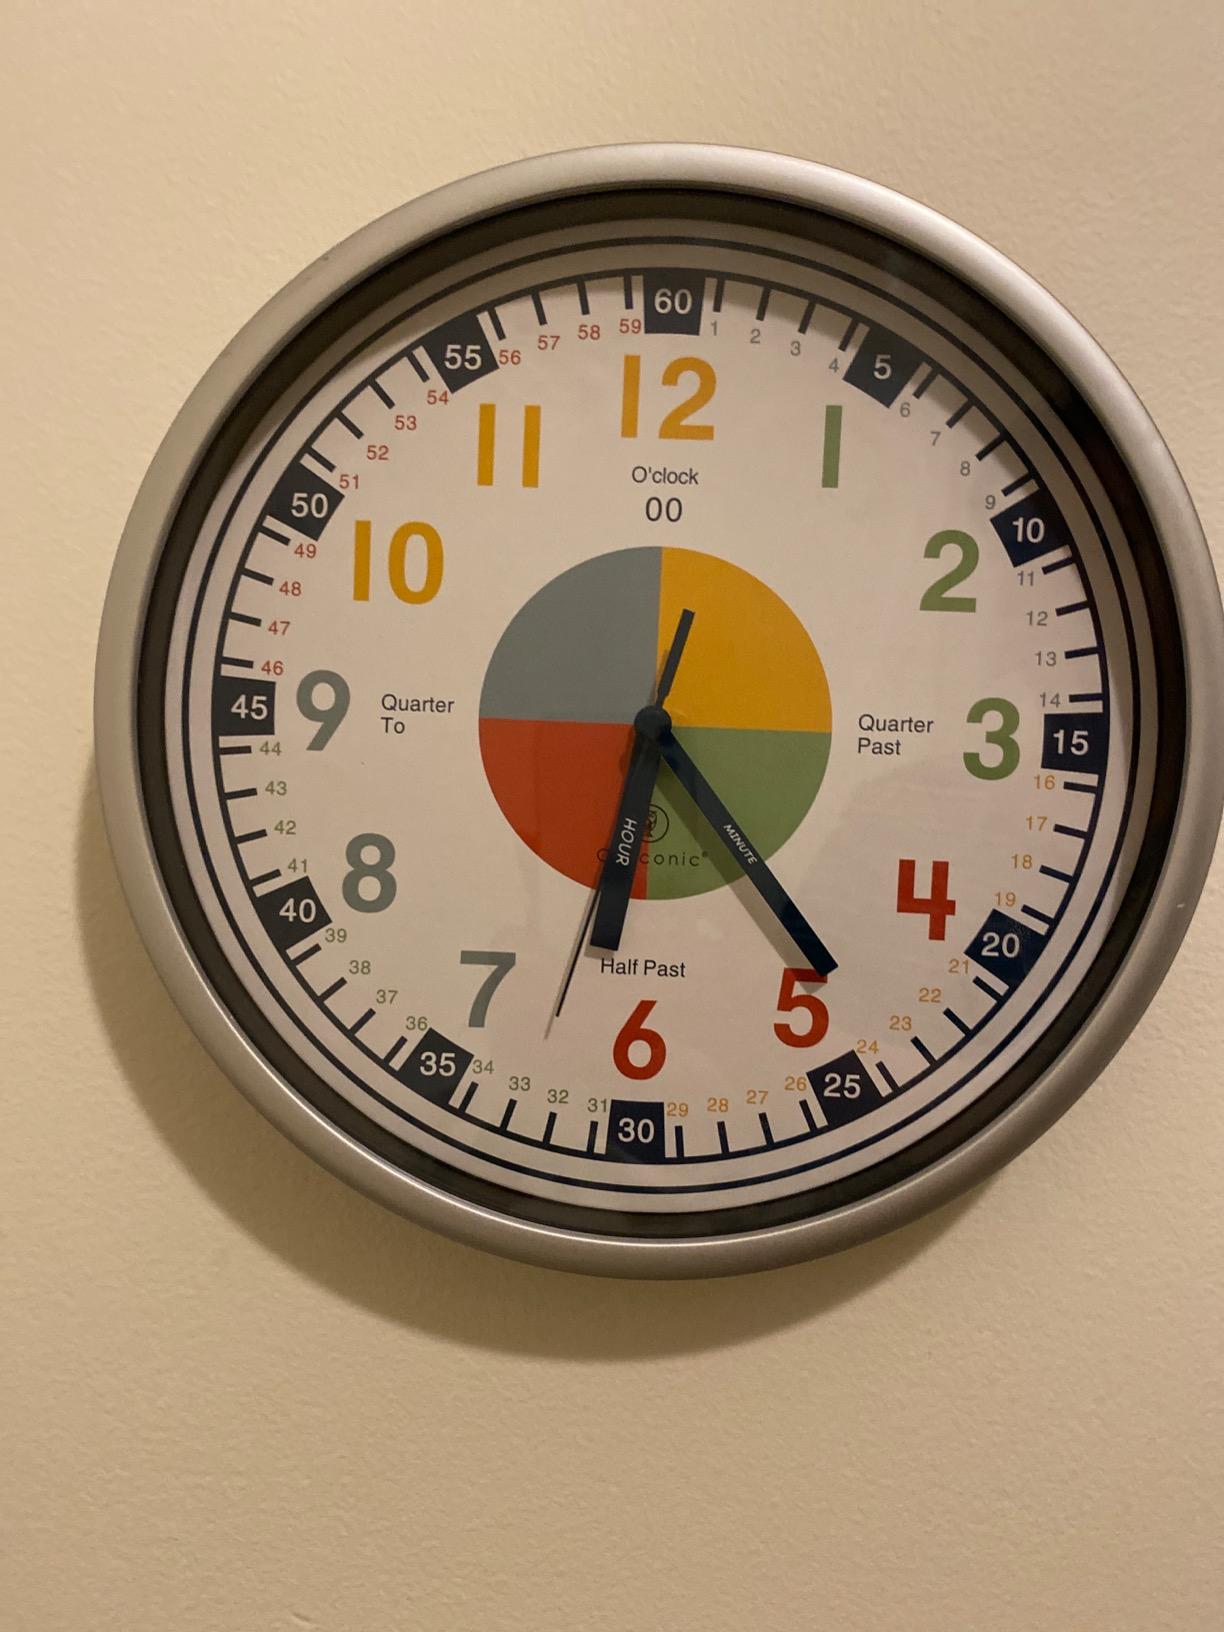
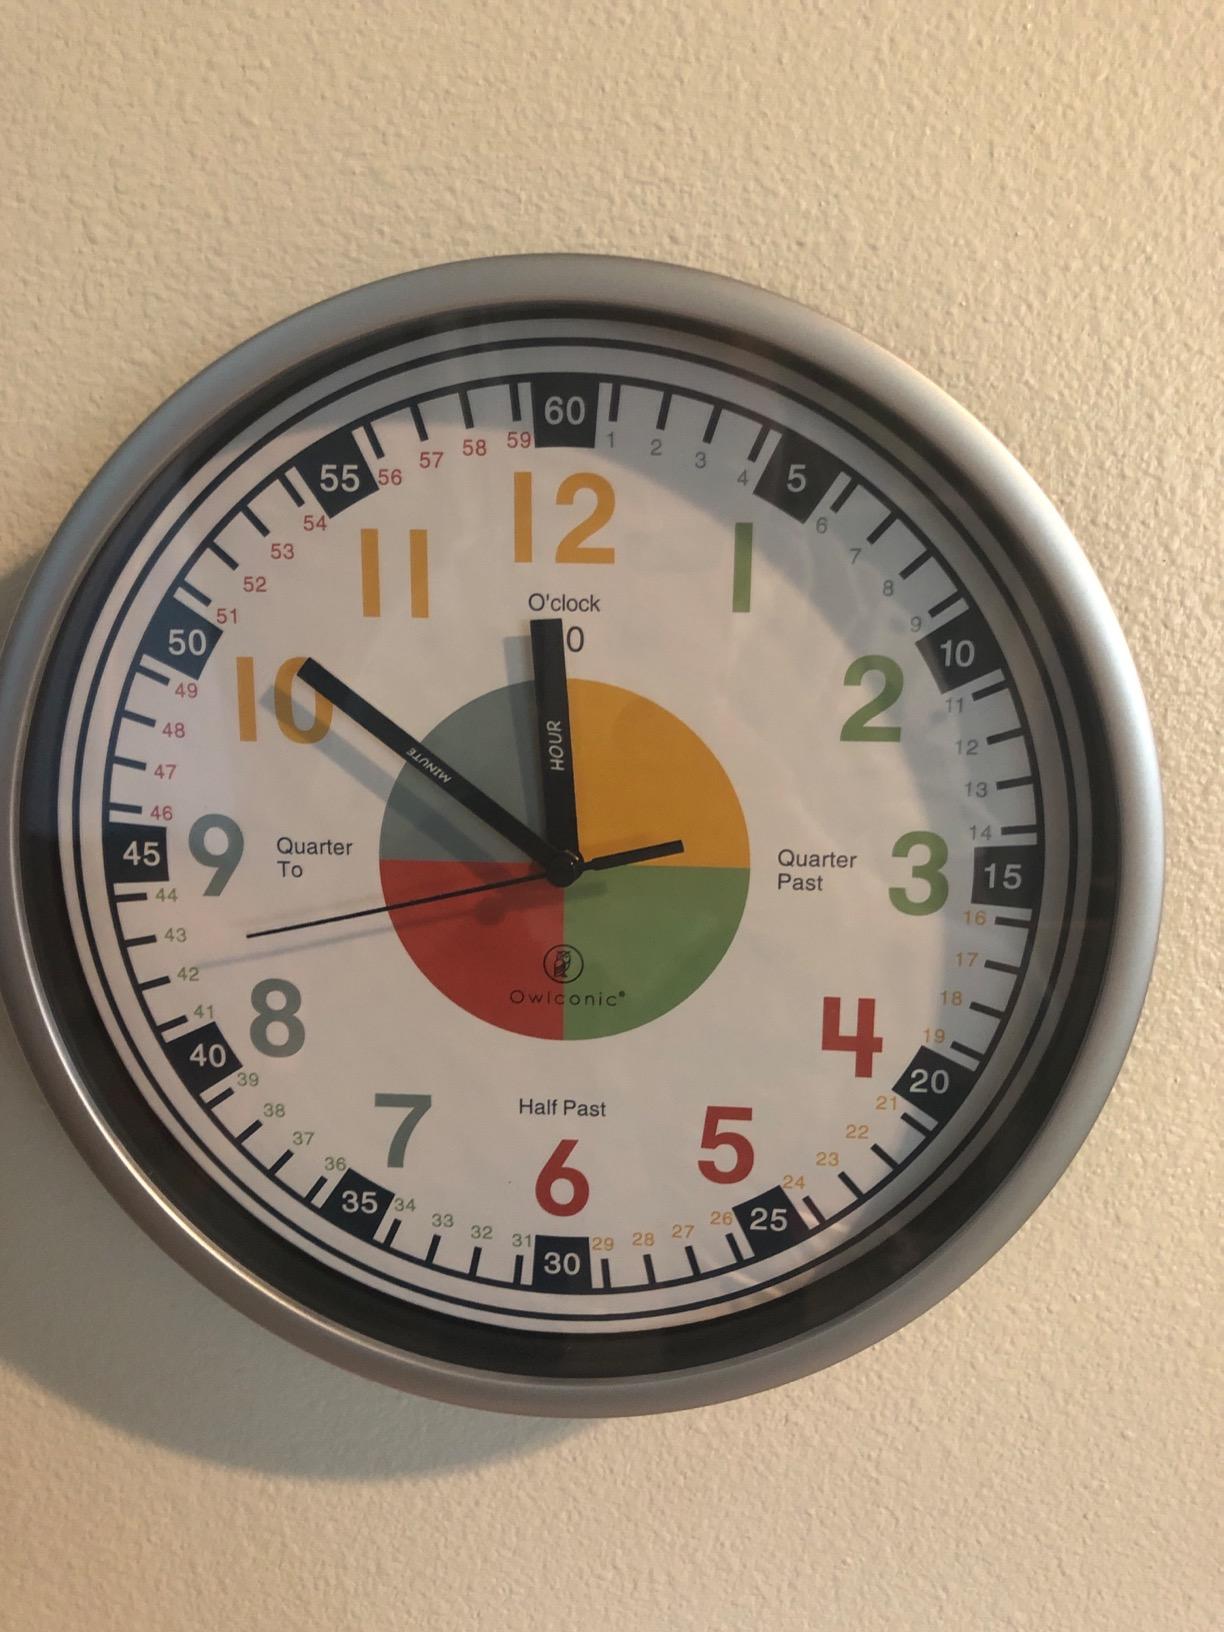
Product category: clock
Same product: yes